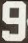
Number: 9